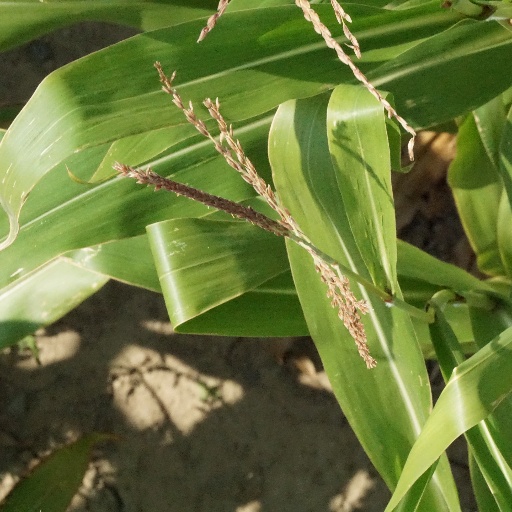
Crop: maize; corn